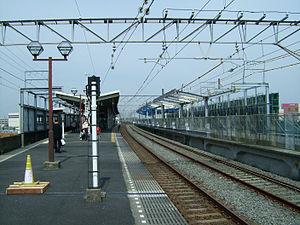
La gare de Shin-Kamagaya est une gare ferroviaire japonaise située à Kamagaya dans la préfecture de Chiba. Elle est gérée conjointement par les compagnies Keisei, Hokuso-Railway, Shin-Keisei et Tōbu.